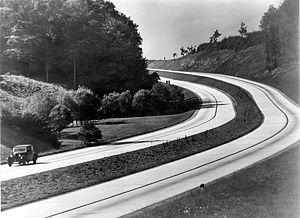
La protection de la nature et des animaux sous le Troisième Reich concerne les politiques environnementales mises en place en Allemagne, de 1933 à 1945. Elle commence dès 1933 avec l'uniformisation des organisations de protection de l'environnement, ainsi que par des lois promulguées en 1933 et en 1935. Dès 1936, ces domaines sont mis sous la tutelle de l'Office des forêts du Reich, dirigé par Hermann Göring.